Saskia Holleman

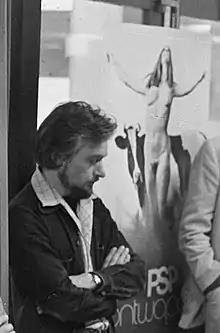
Bram van der Lek standing next to the Pacifist Socialist Party poster featuring Holleman

Saskia Holleman (20 May 1945 – 10 June 2013) was a Dutch actress, lawyer and model. She became widely known in the Netherlands when a picture in which she was naked in a meadow was used by the left-wing, pacifist political party Pacifist Socialist Party for its electoral campaign during the 1971 Dutch general election. Holleman trained as a lawyer in the 1970s and she specialised in petty crime for law firms and later as an independent.